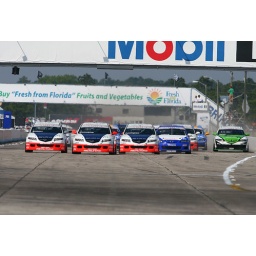
The World Challenge Touring field gets the green flag at Sebring in March 2008.